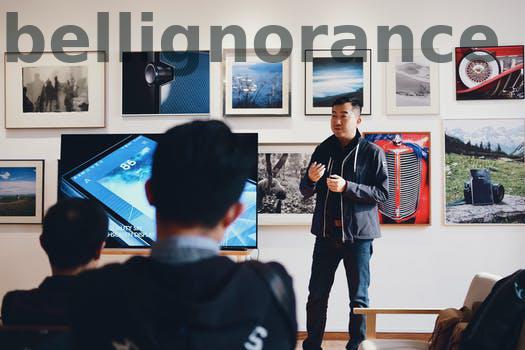
Label: Watermark